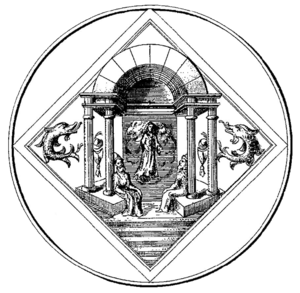
Sceau de l'université de Grenoble au XVIe siècle.
L’histoire de Grenoble couvre plus de 2 000 ans. À l'époque gallo-romaine, le bourg gaulois porte le nom de Cularo puis de Gratianopolis et voit son importance accrue lorsque les Comtes d’Albon la choisissent au début du XIᵉ siècle comme capitale de leur principauté, le Dauphiné. Avec ce nouveau statut, puis trois siècles plus tard l'annexion du Dauphiné au royaume de France, l'économie de Grenoble s'est développée pour devenir une ville parlementaire et militaire, gardienne de la frontière avec les États de Savoie.
L’université Grenoble-Alpes est le principal établissement d'enseignement supérieur de la métropole grenobloise. Créée en 1339, l'université de Grenoble disparaît à trois reprises au cours de l'histoire ; dans sa forme actuelle, elle est issue de la fusion de trois universités créées après mai 1968, et de l'intégration partielle de l'Institut polytechnique de Grenoble, de l'école nationale supérieure d'architecture et de l'Institut d'études politiques. C'est l'une des dix plus importantes universités de France, la cinquième par sa taille et la plus importante de la région Auvergne-Rhône-Alpes pour le nombre d'étudiants ainsi que pour le dynamisme de sa recherche.